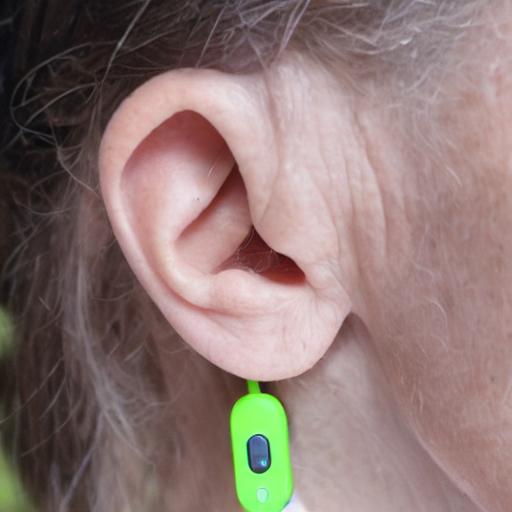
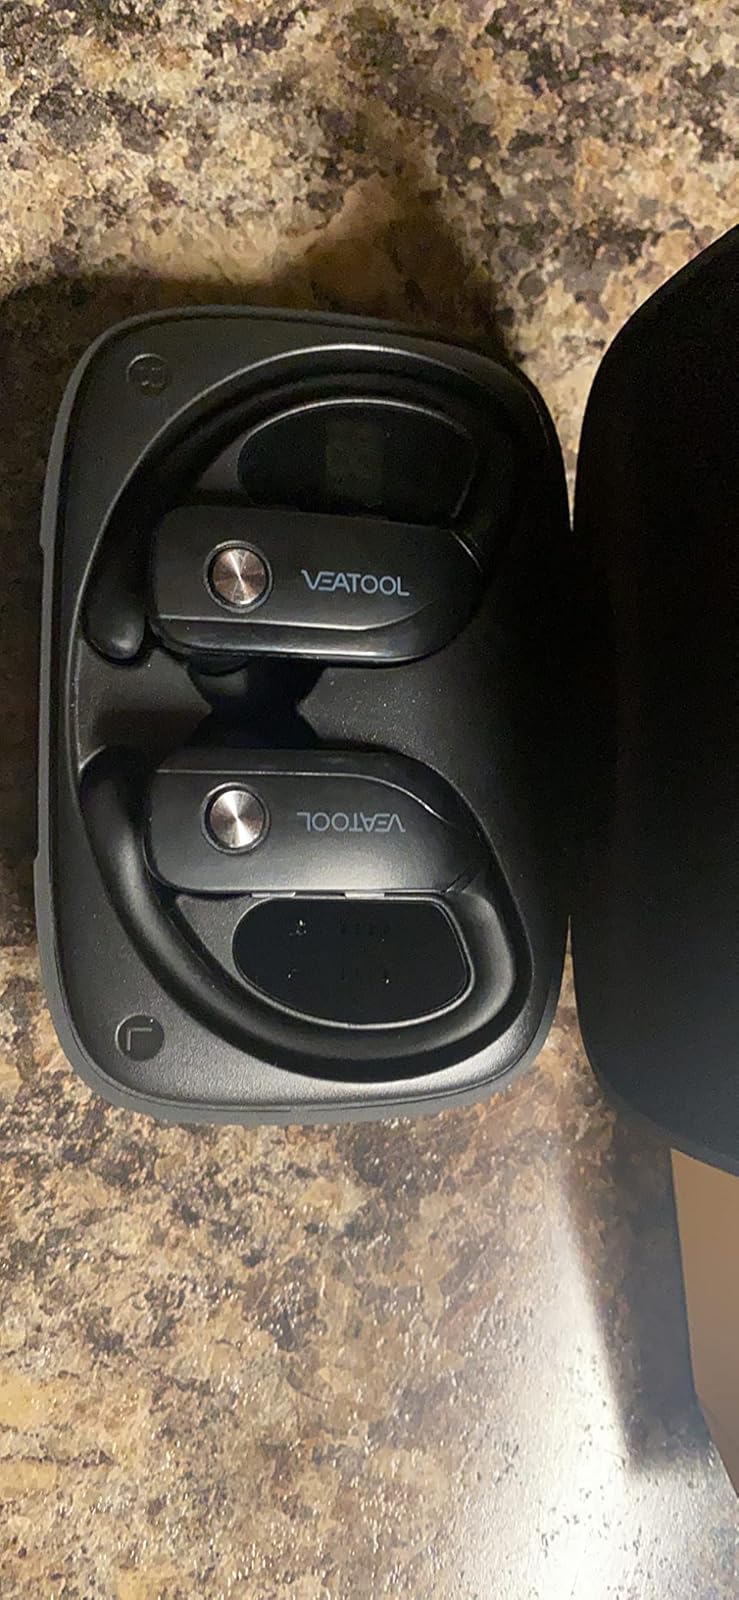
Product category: earbuds
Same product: no